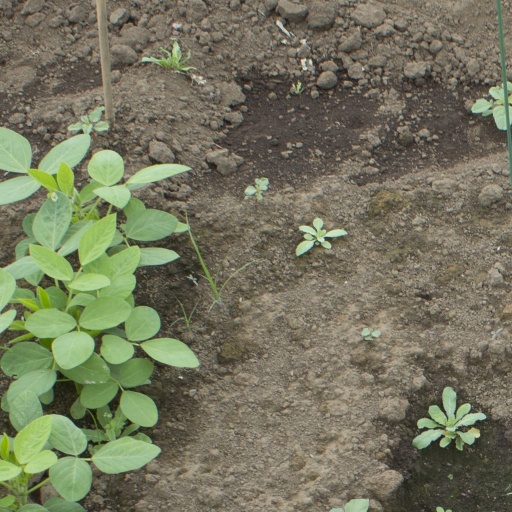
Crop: soybean